Answer in natural language. Considering the relative positions, where is gray colour chair  shape square (highlighted by a red box) with respect to DeskLamp (highlighted by a green box)? Choose between the following options: right or left
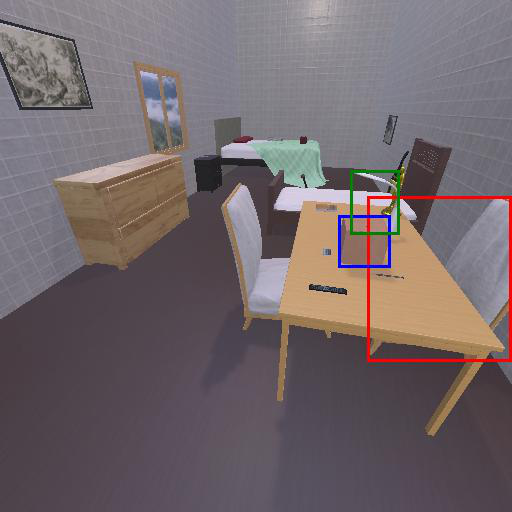
<answer>right</answer>